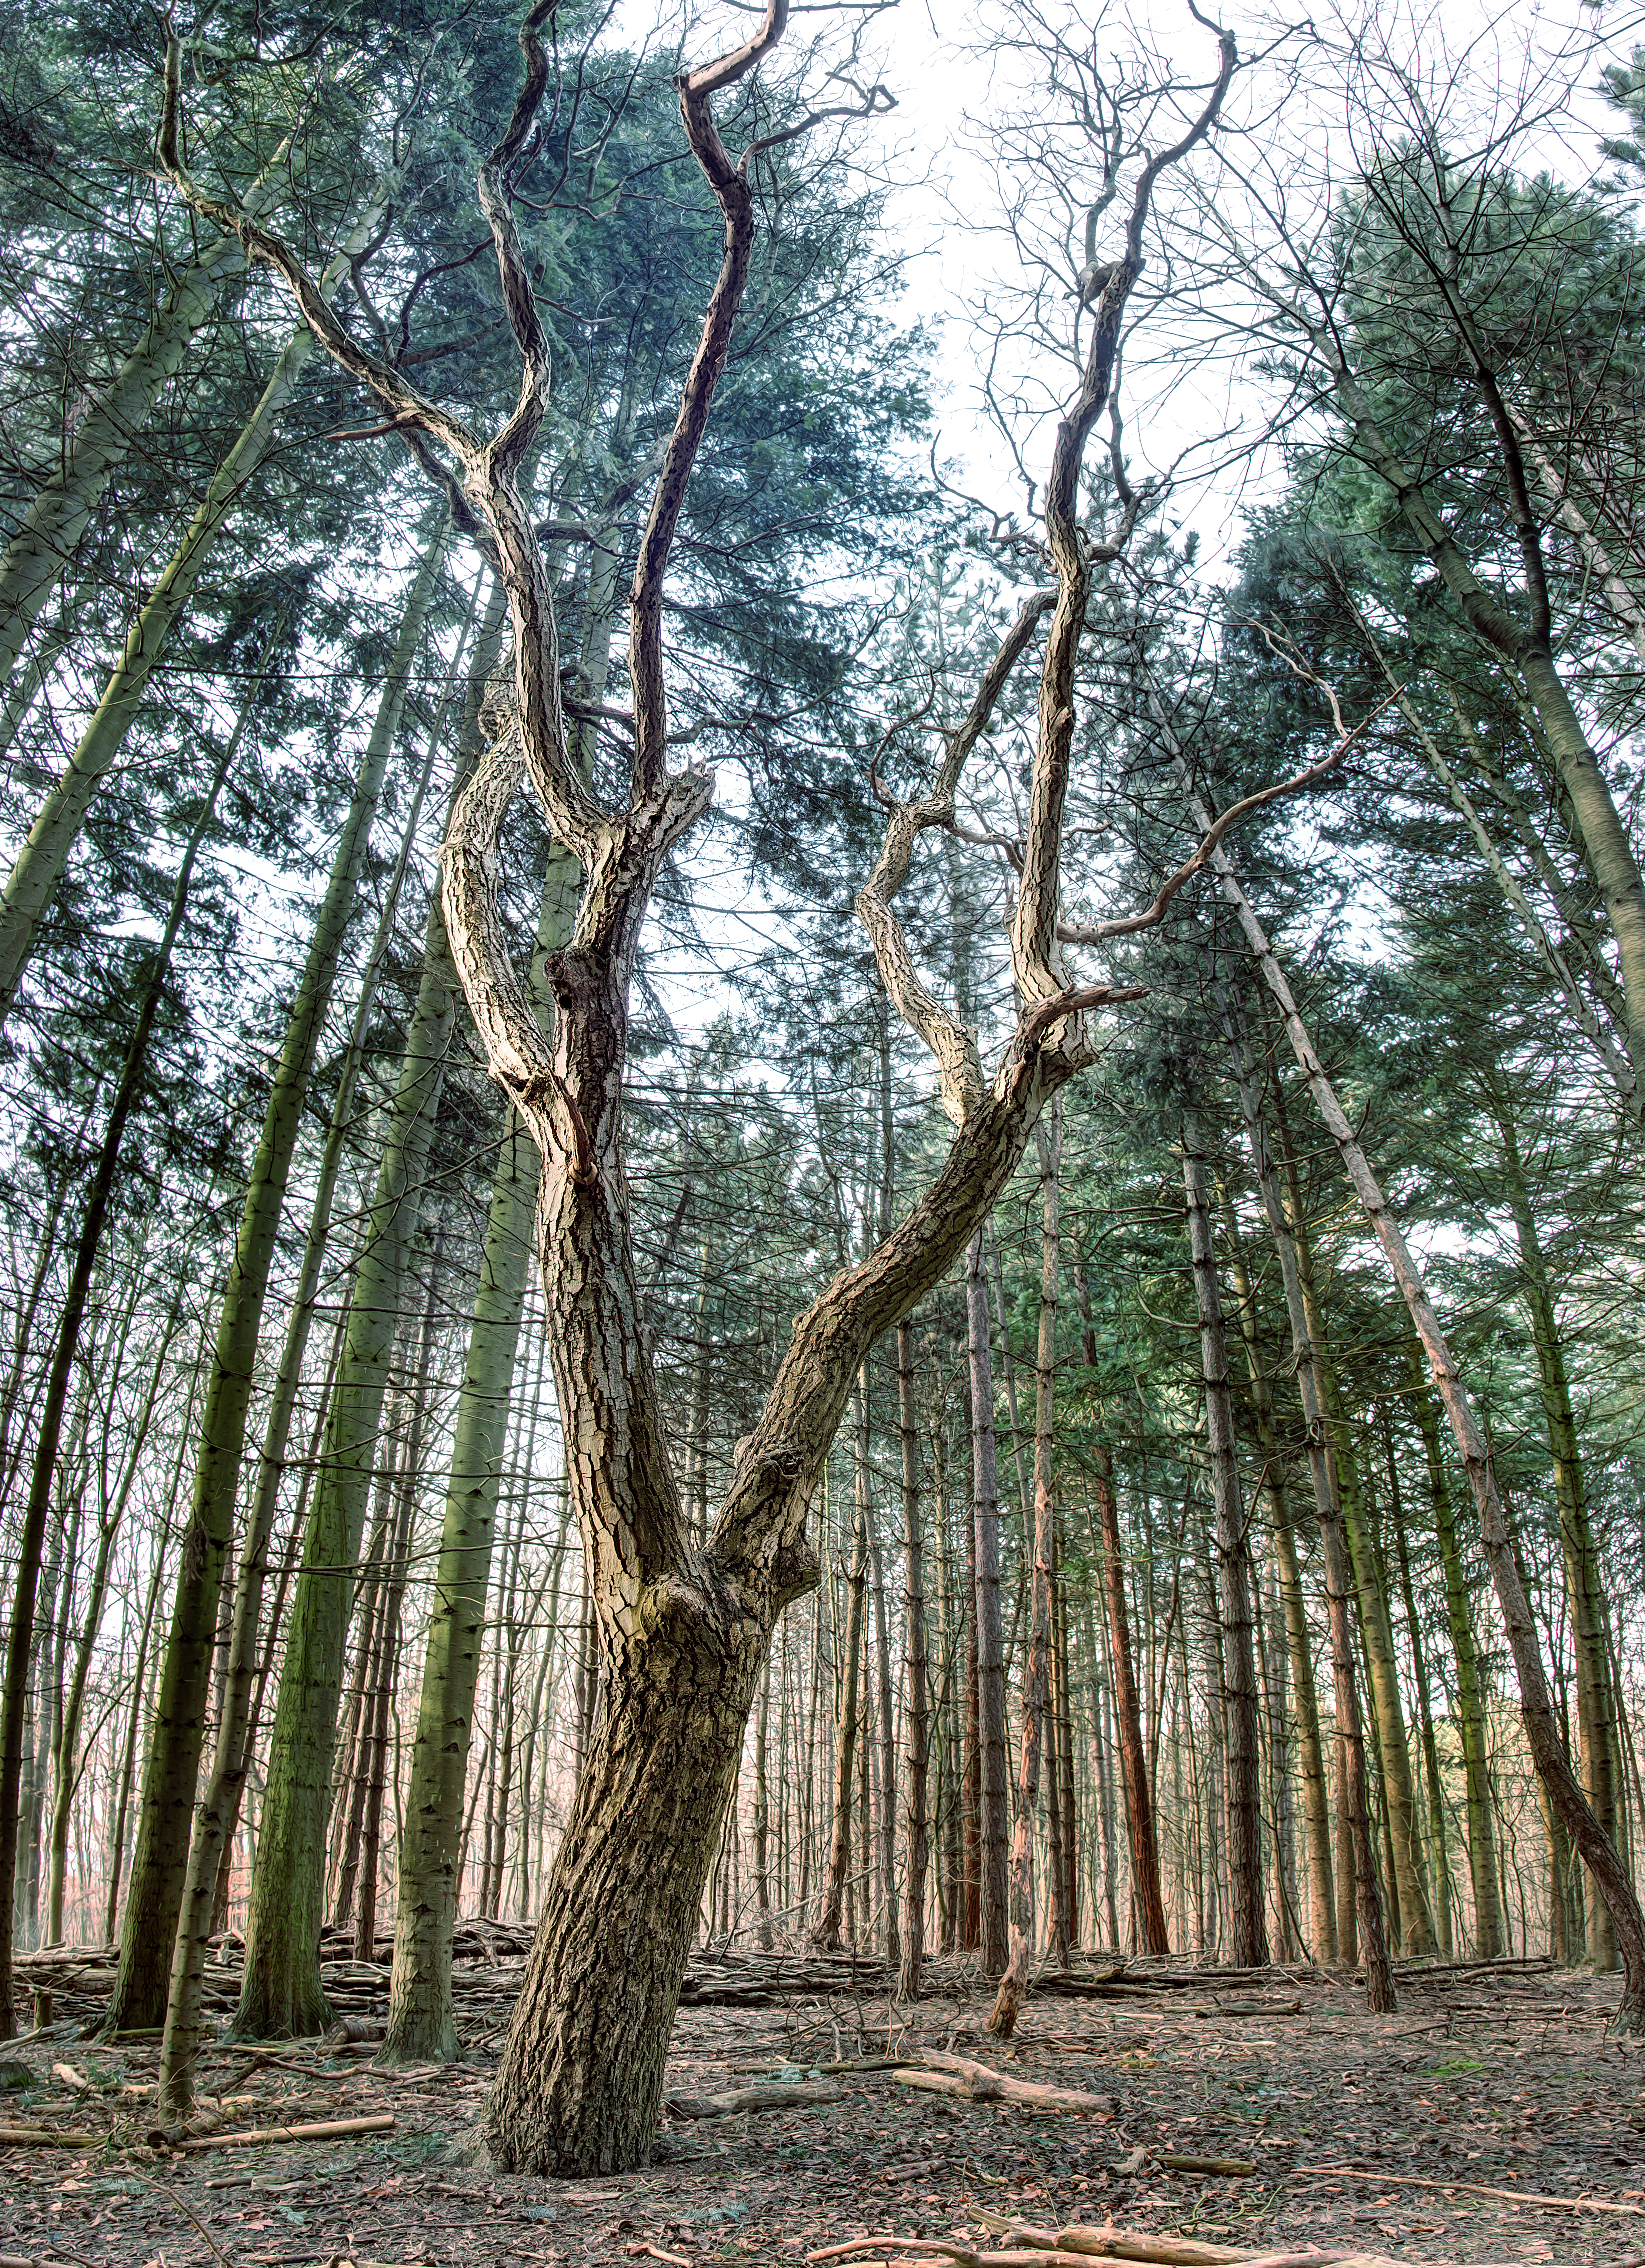
tree, forest, branch, plant, wood, trunk, deer, botany, deciduous, plantation, grove, forrest, magic, woodland, habitat, antlers, magical, ecosystem, flowering plant, natural environment, plant stem, woody plant, temperate coniferous forest, land plant